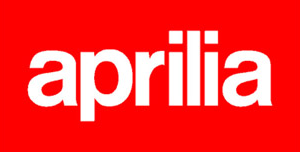
Logo de la société ApriliaSlovenščina: Logotip podjetja ApriliaSuomi: Aprilian logo